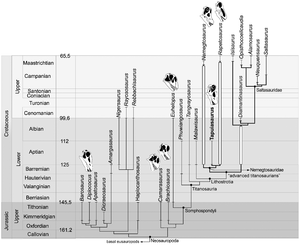
Euhelopus est un genre de dinosaure sauropode ayant vécu en Asie au début du Crétacé, il y a entre 130 et 112 millions d'années. Il vivait dans ce qui est maintenant la province du Shandong en Chine. Grand herbivore, il pesait environ entre 15 et 20 tonnes et mesurait 15 m de long. Contrairement à la plupart des autres sauropodes, Euhelopus avait les pattes antérieures plus longues que les pattes postérieures.